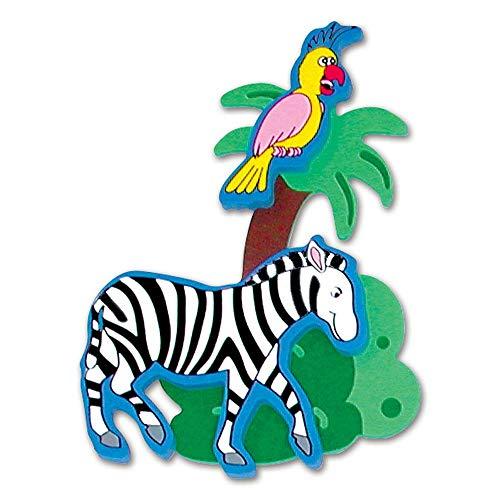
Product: Edushape Magic Creations Bath Play Set, Jungle Fun
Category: Toys & Games | Baby & Toddler Toys | Activity Play Centers
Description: IMAGINATIVE PLAY: Create fun scenes and develop imagination with sturdy foam pieces.
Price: $12.99